The Spartan Daily

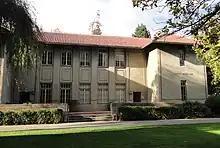
Dwight Bentel Hall, School of Journalism at San Jose State University

The Spartan Daily is a not-for-profit, independent student newspaper serving San José State University and the surrounding Bay Area in San Jose, California.